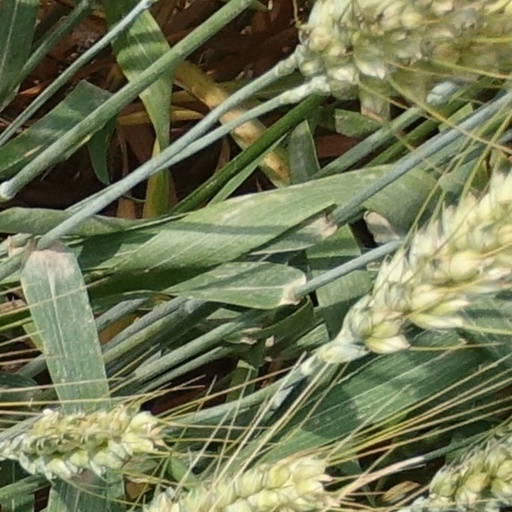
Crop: wheat